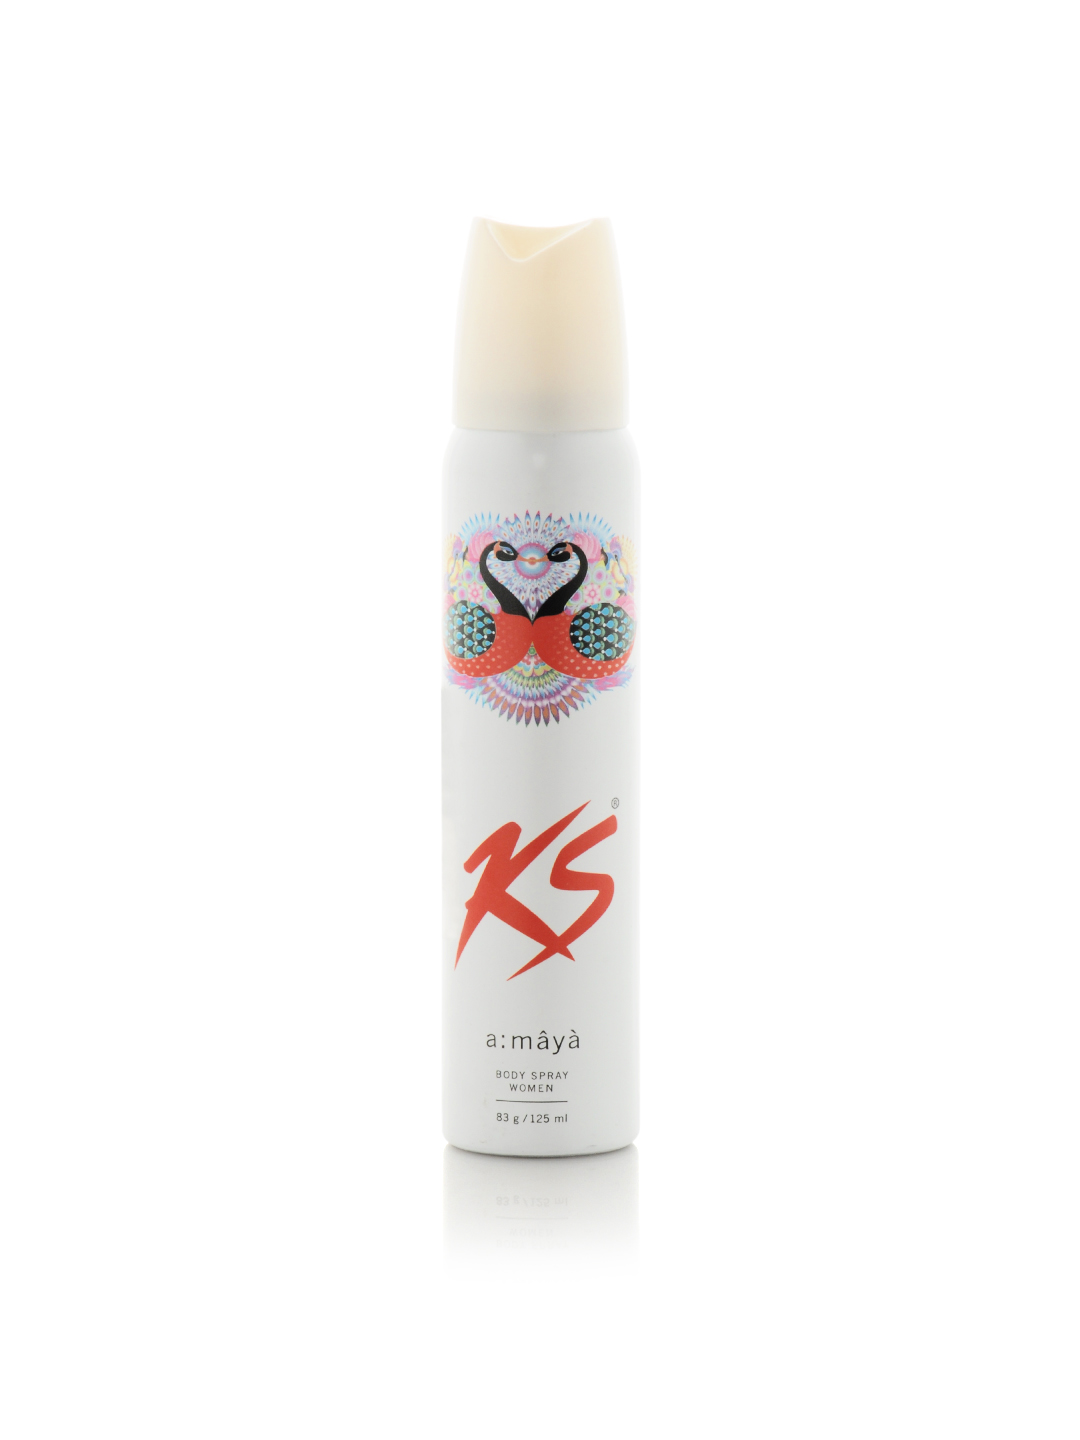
Kama Sutra Women Maya Deo
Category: Personal Care / Fragrance / Deodorant
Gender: Women
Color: White
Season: Spring 2017
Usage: Casual